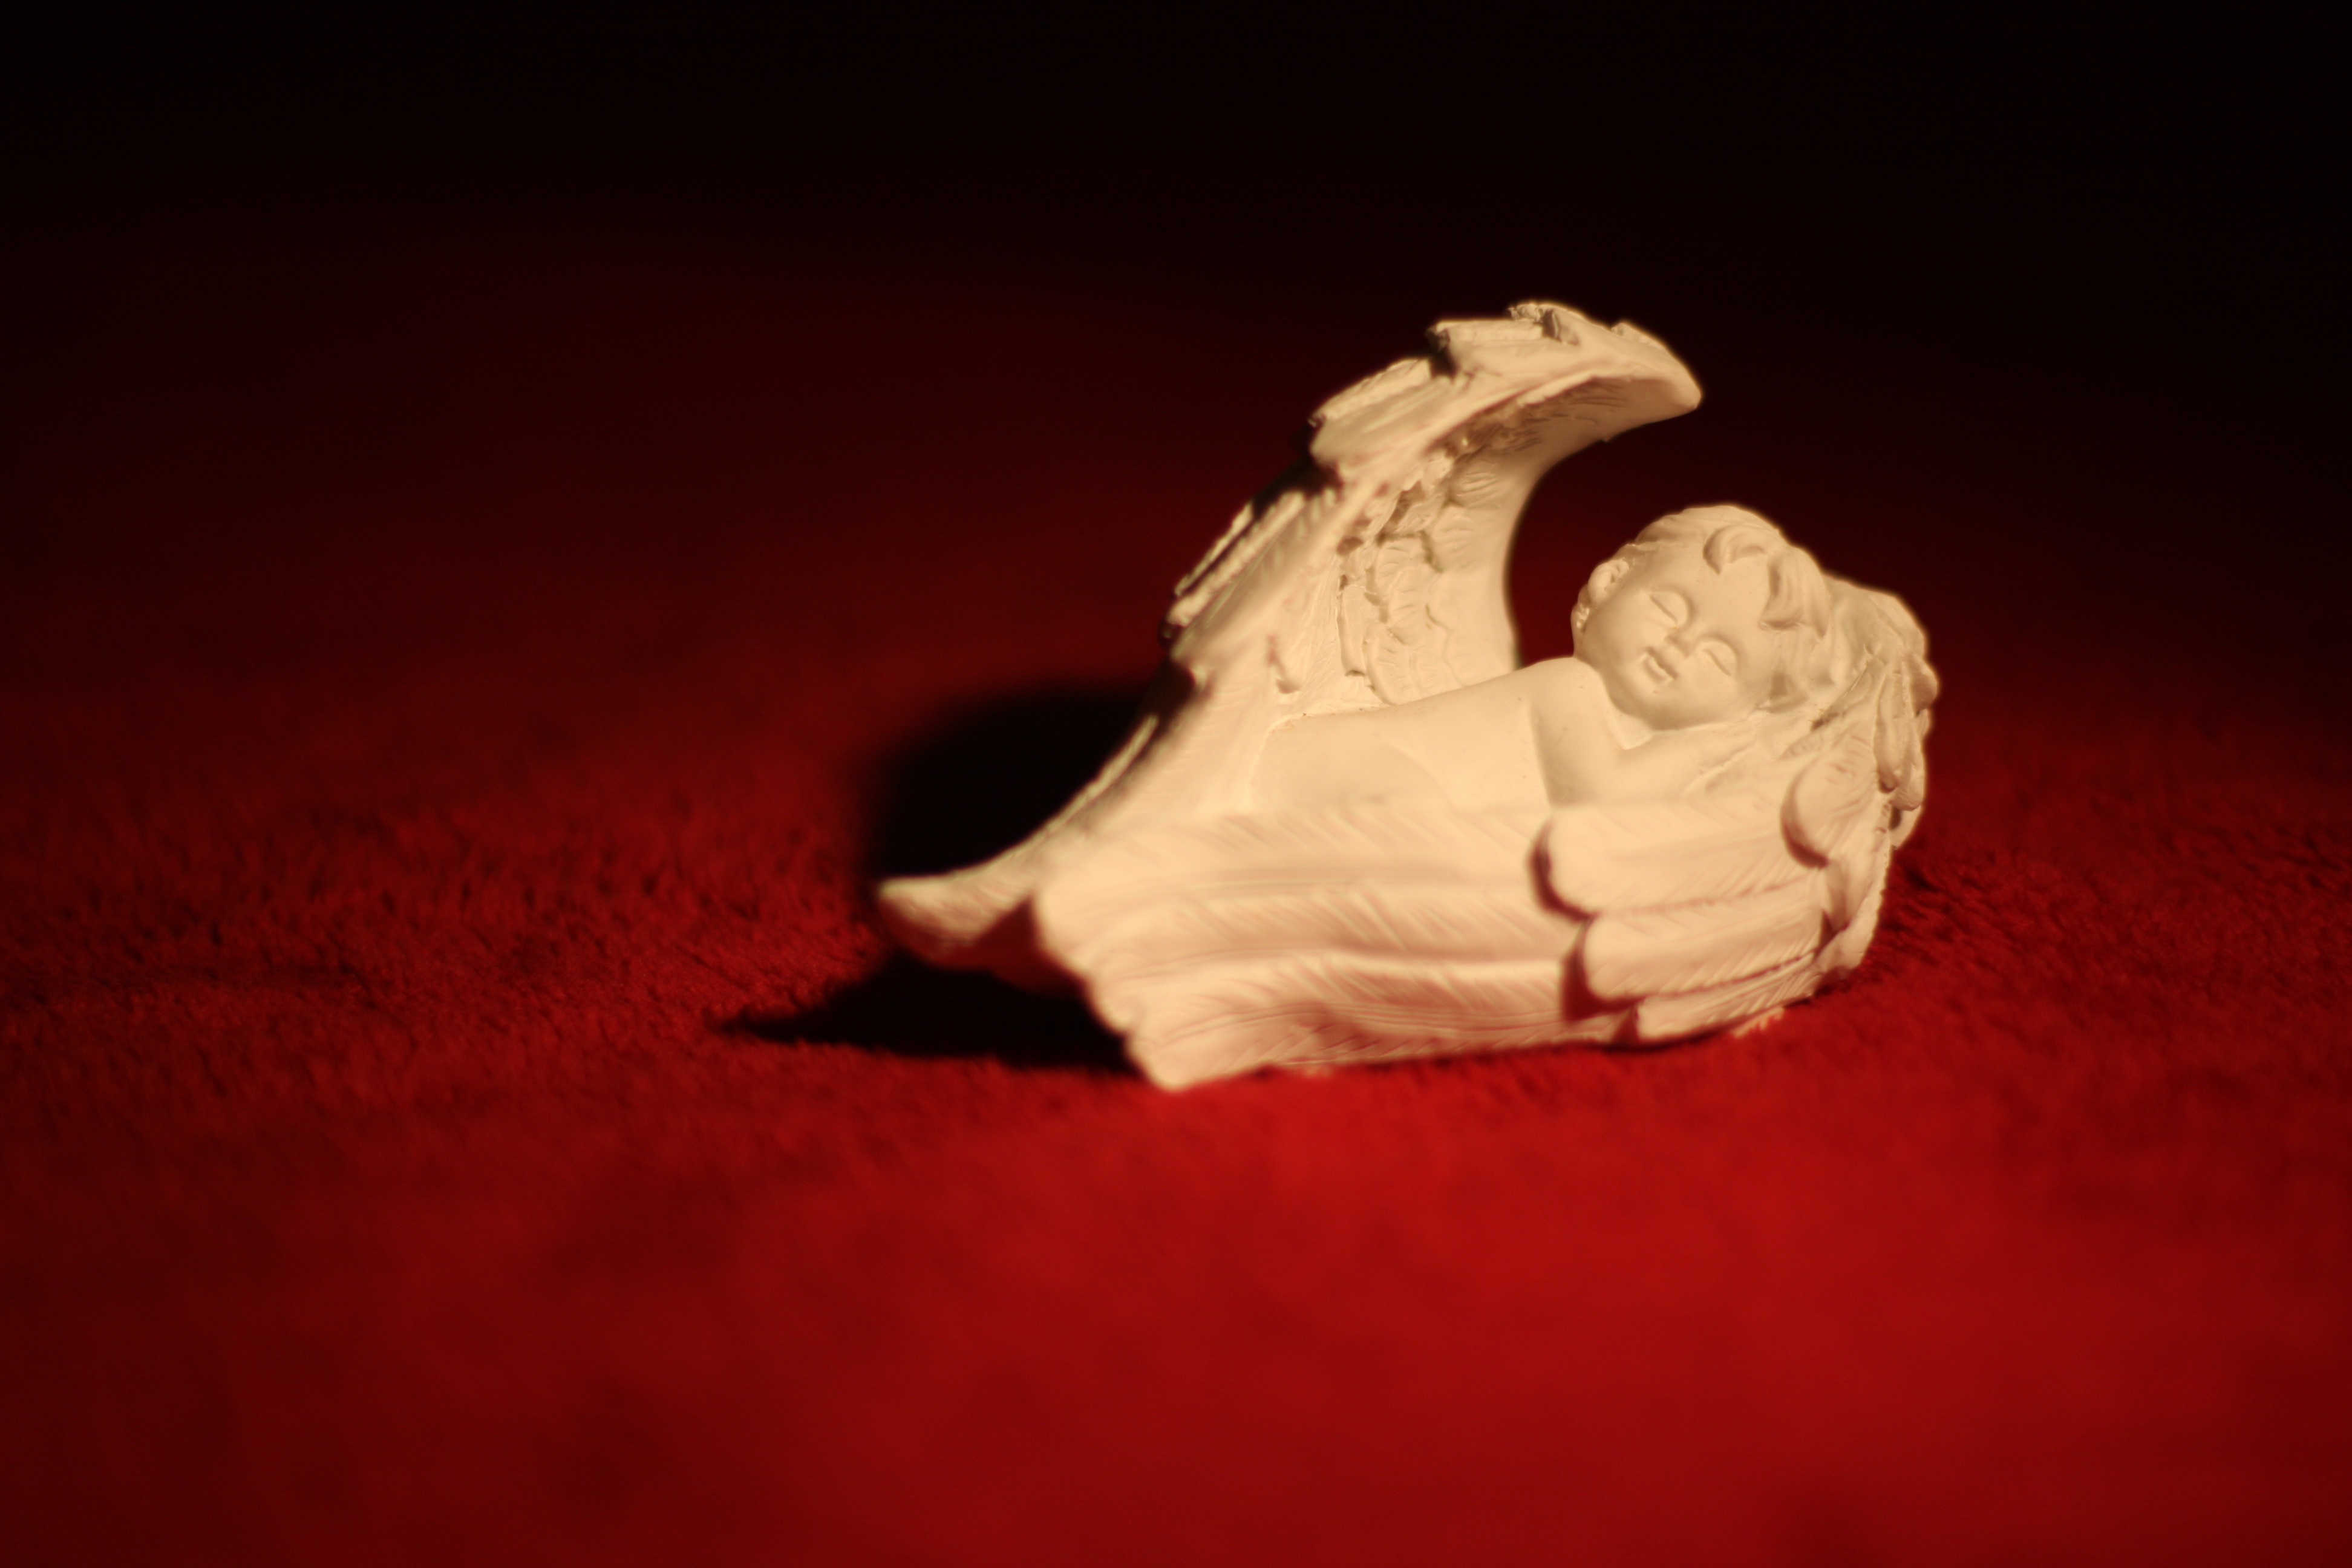
hand, white, atmosphere, statue, love, decoration, red, symbol, religion, church, black, christmas, deco, human body, sculpture, christ, angel, art, figure, faith, christianity, holy, carving, mood